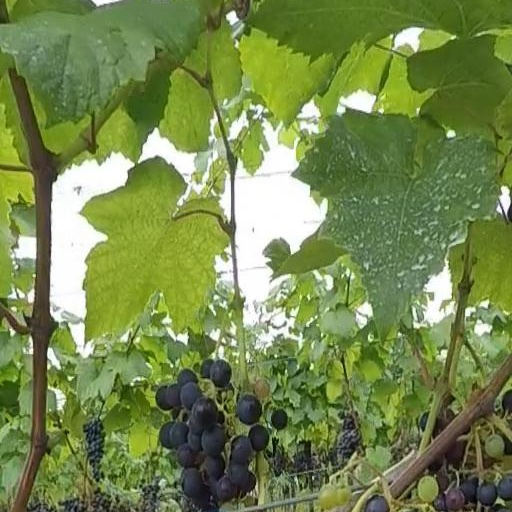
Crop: grape